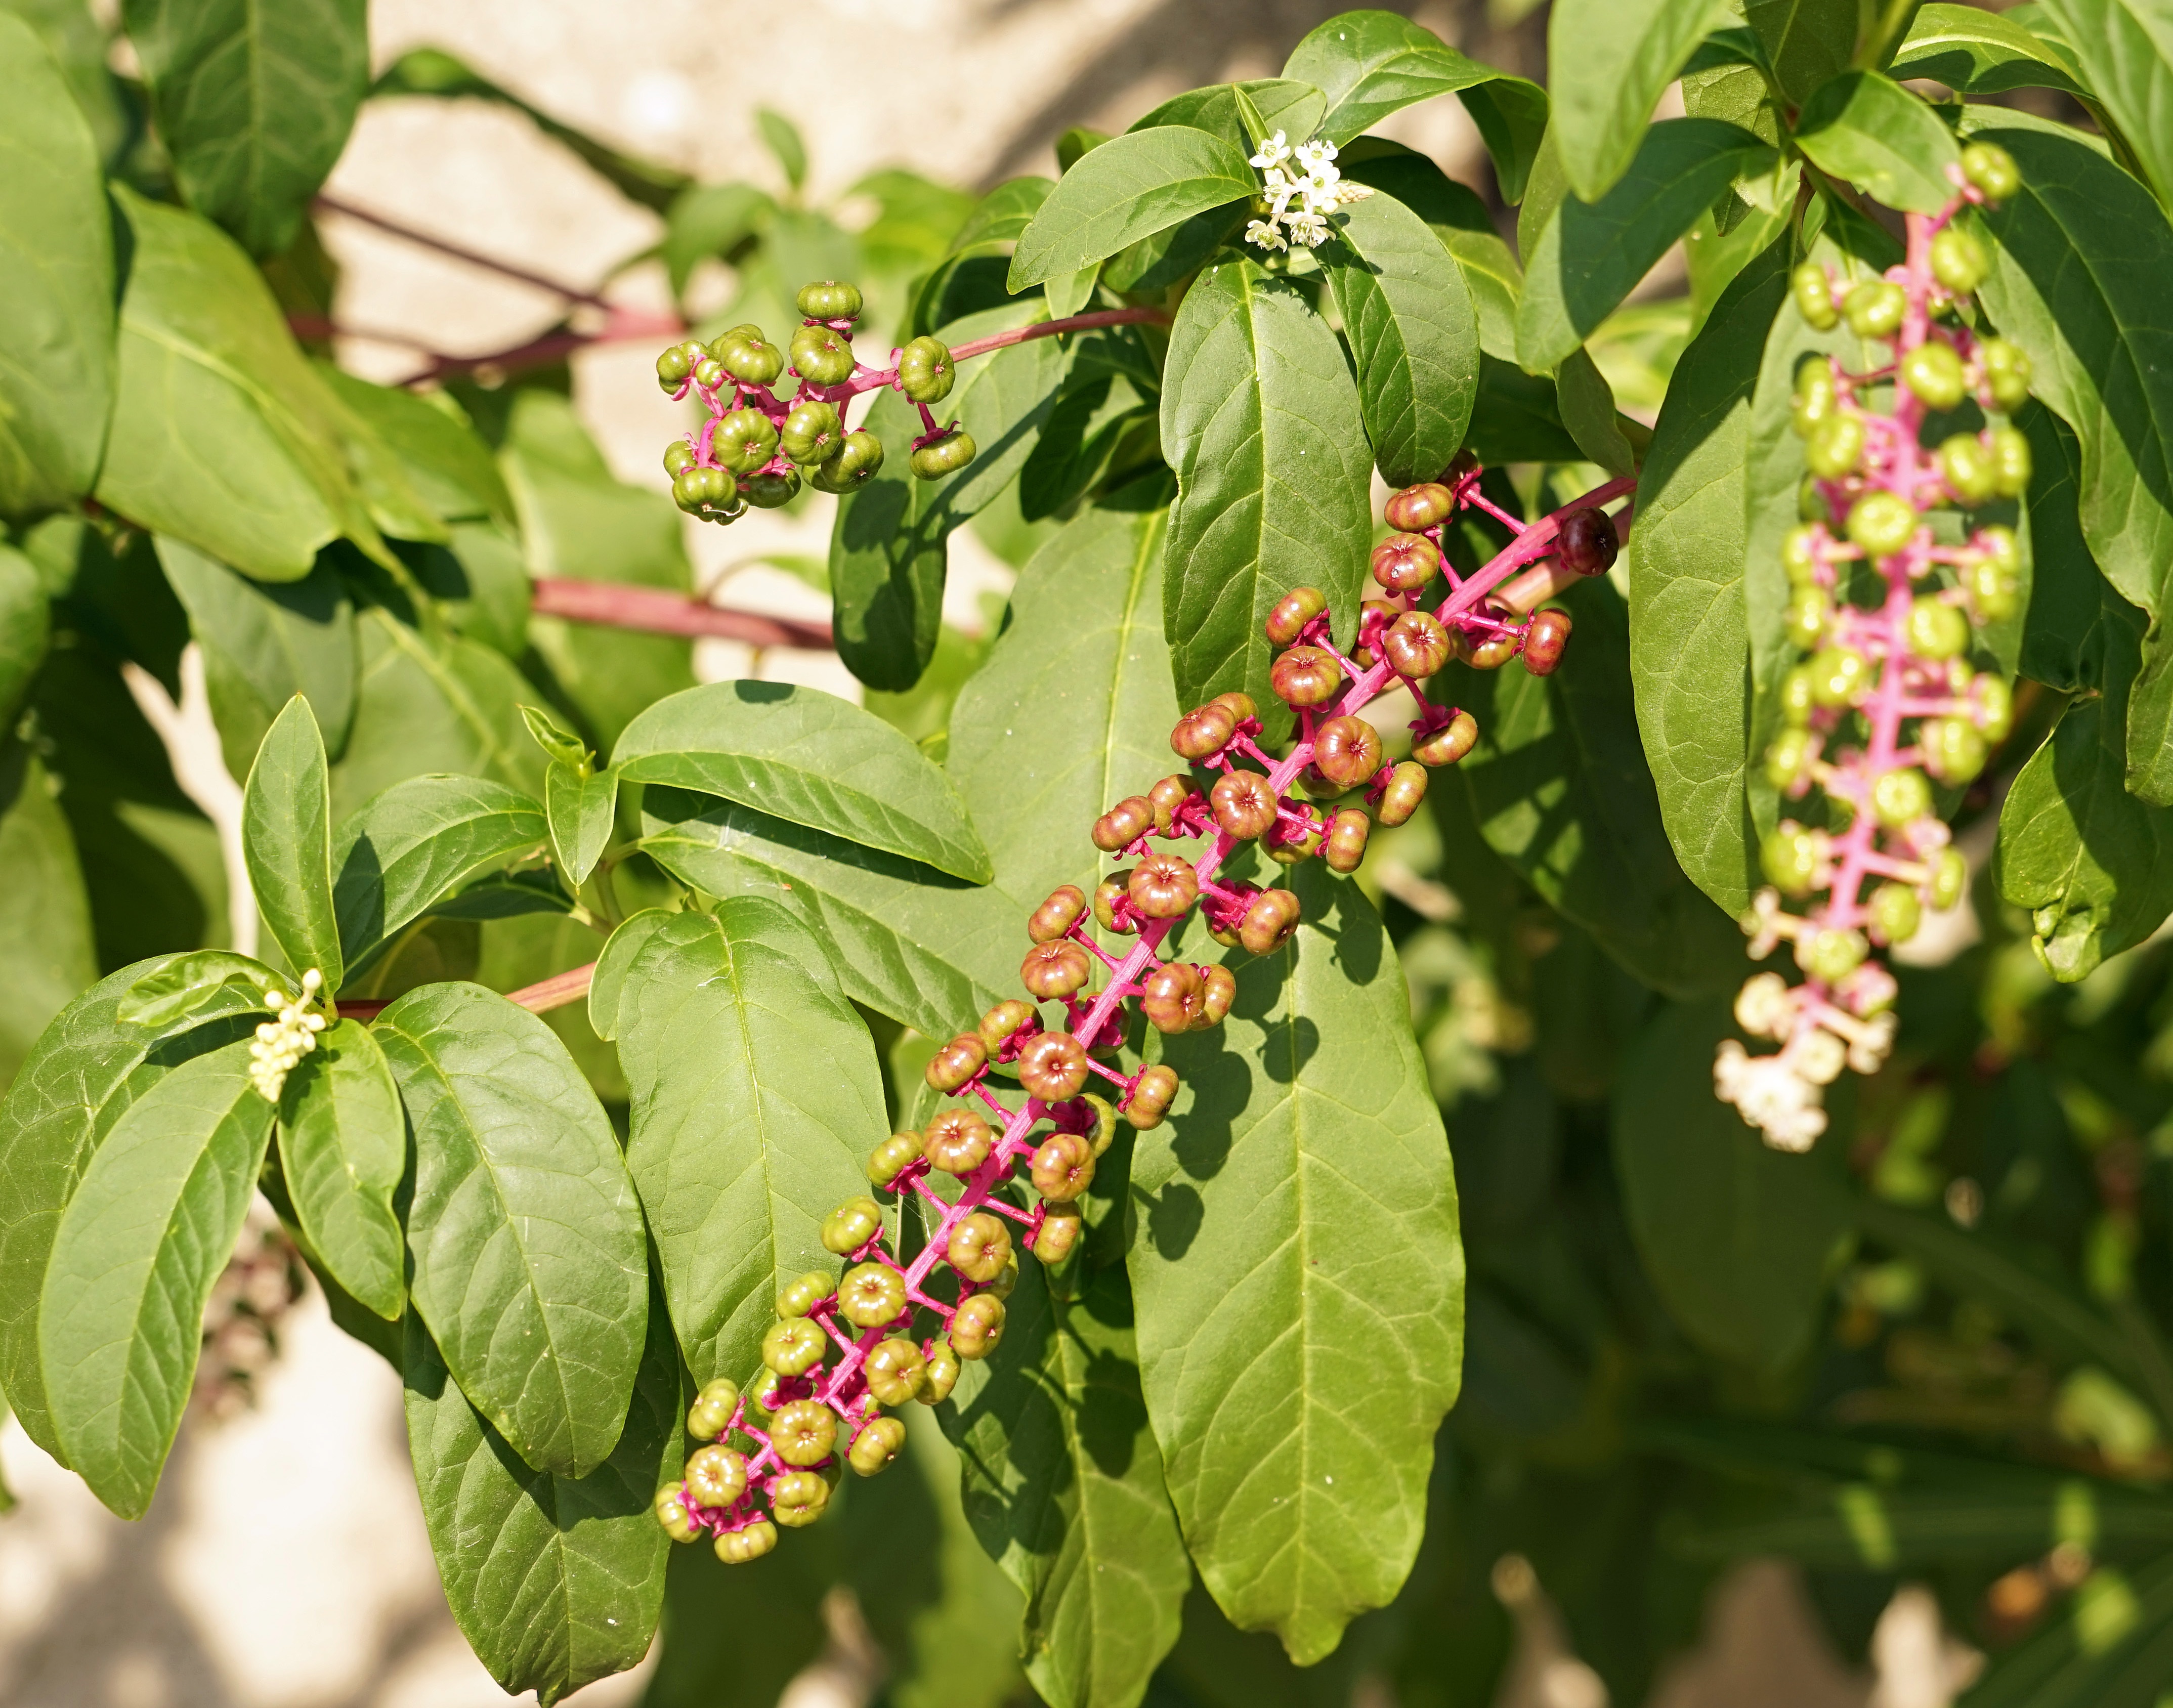
tree, branch, blossom, plant, fruit, leaf, flower, food, green, produce, botany, garden, flora, leaves, shrub, bud, ornamental shrub, flowering plant, fresh green, land plant